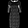
Label: Dress